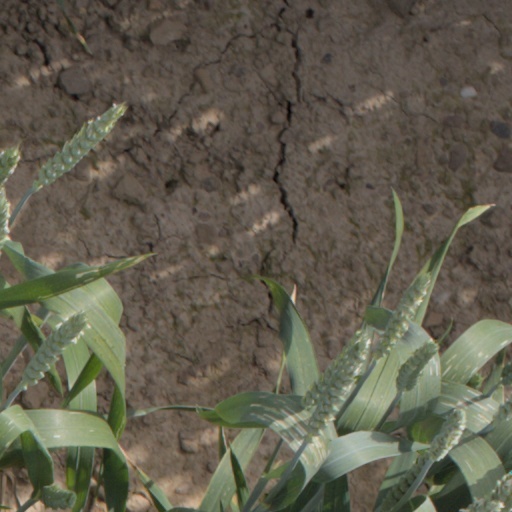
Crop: wheat